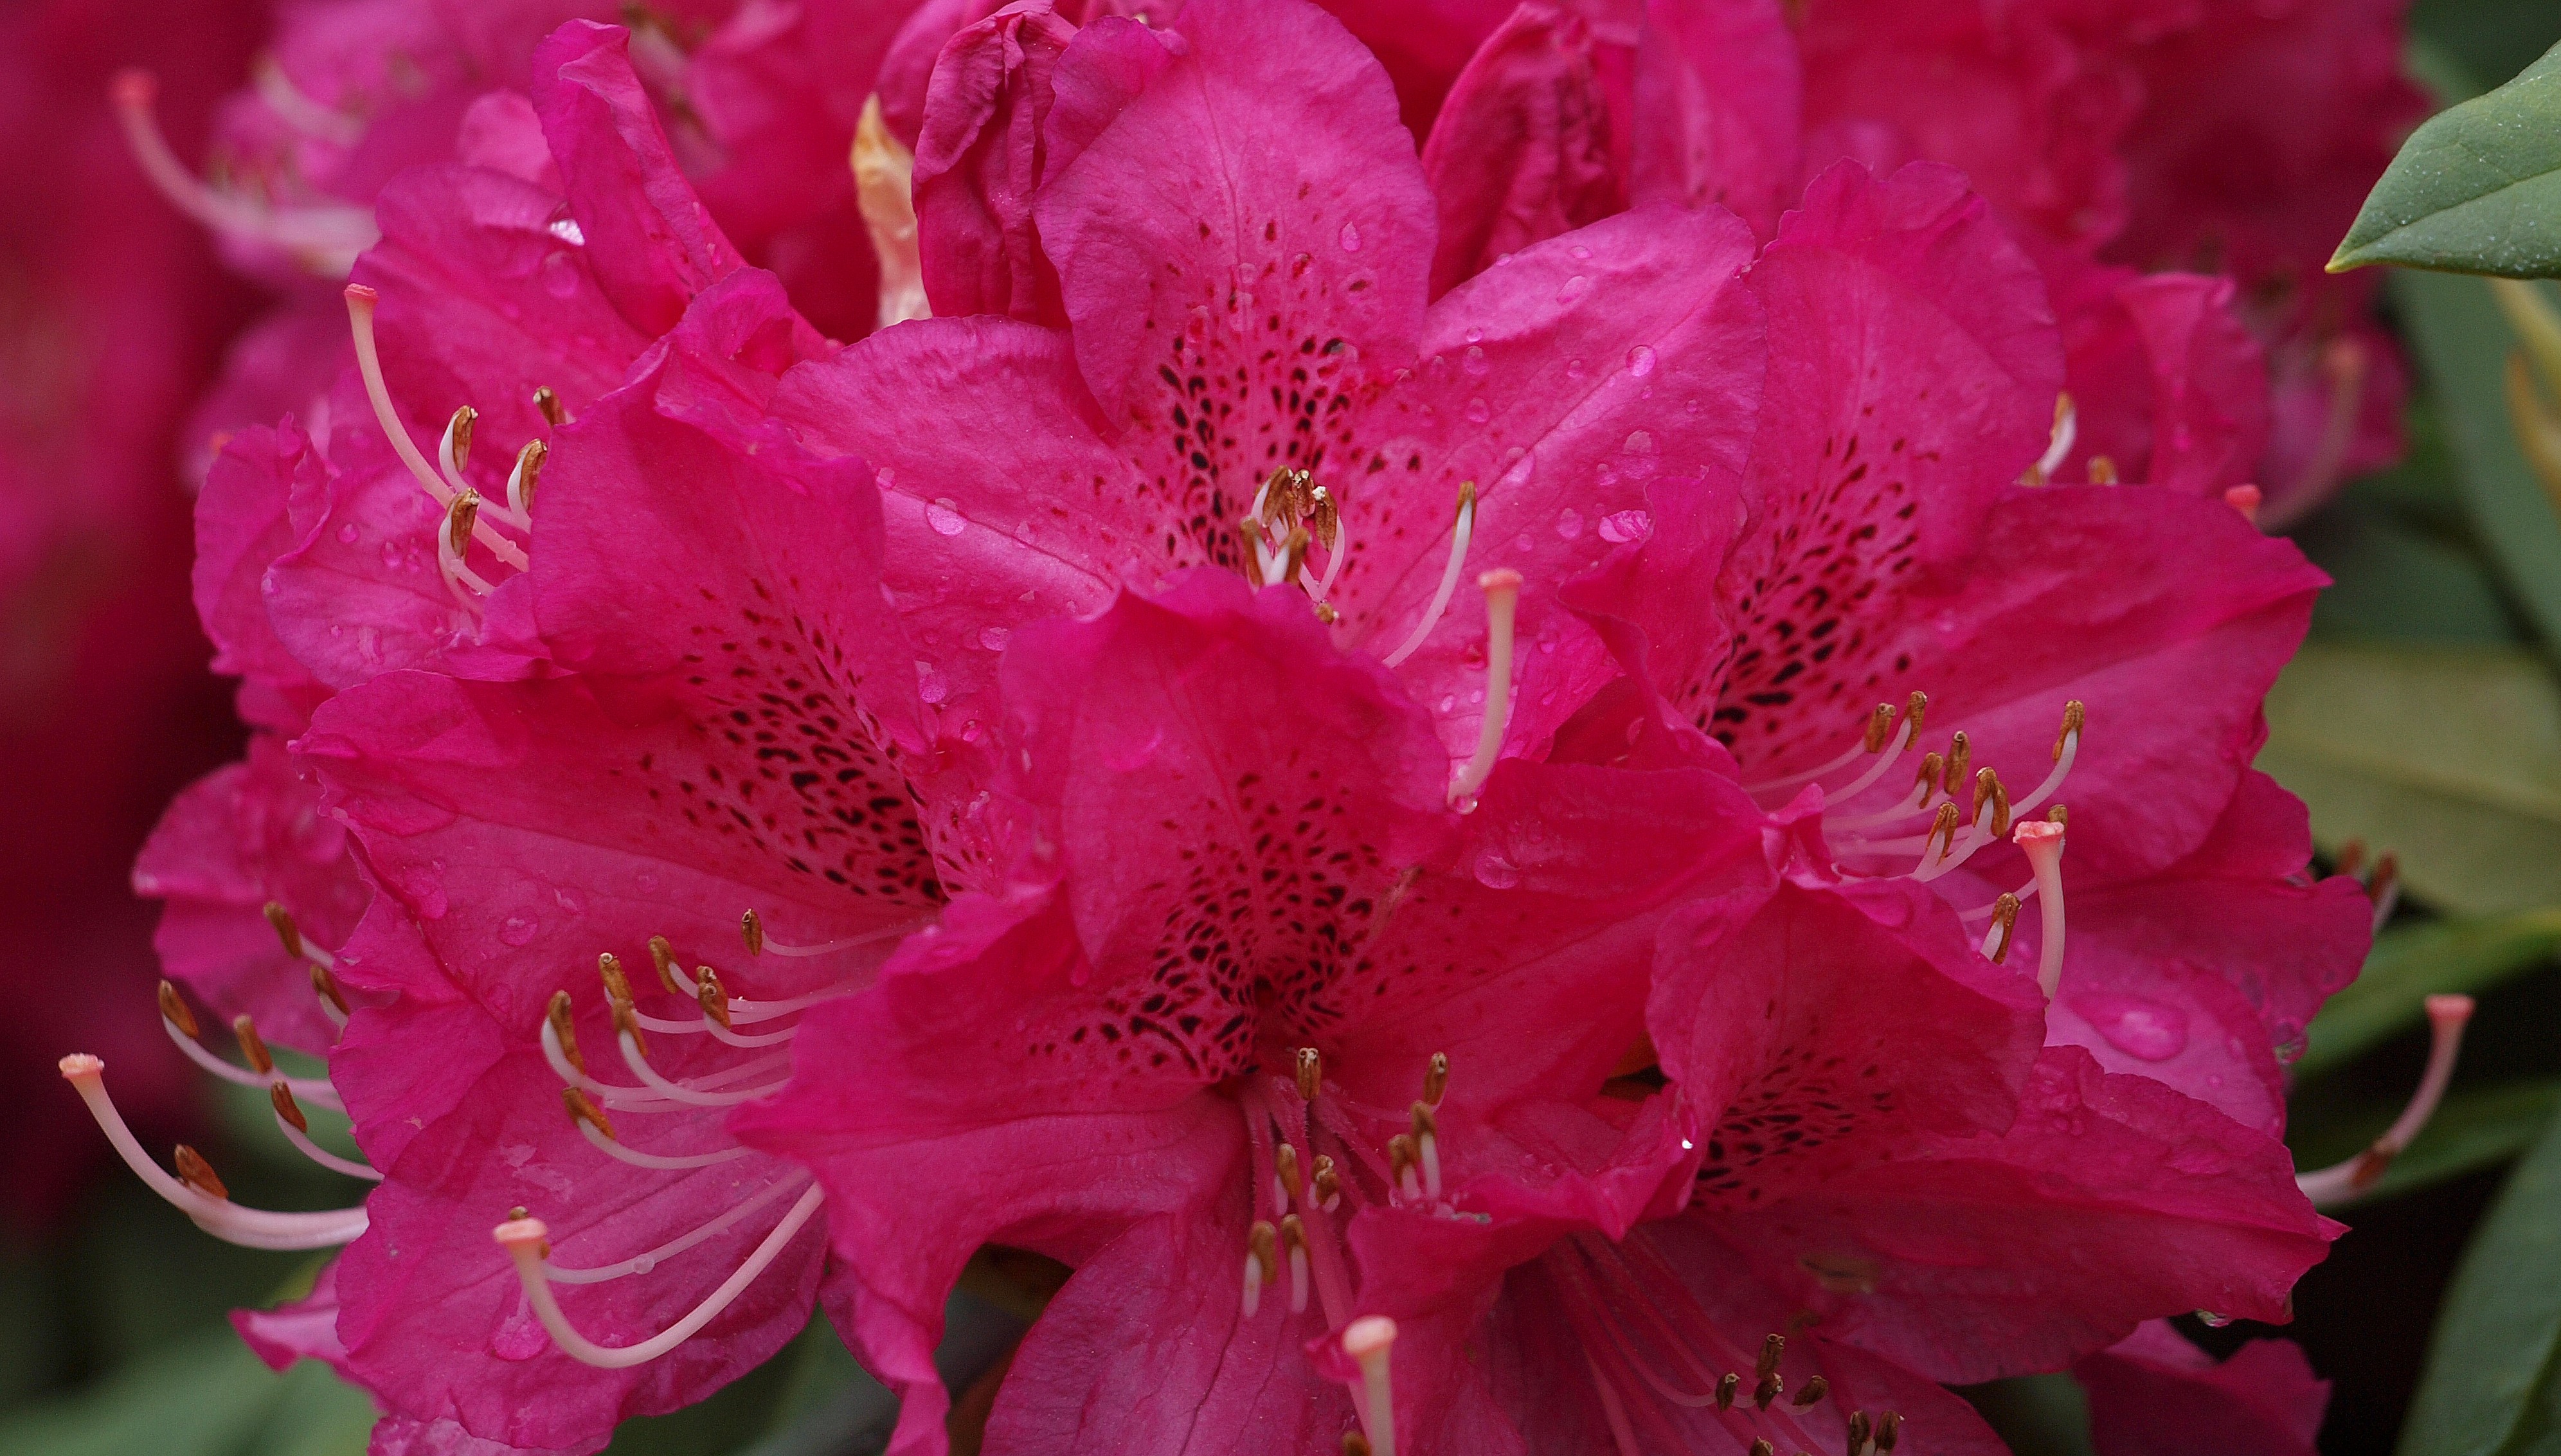
nature, plant, flower, petal, pink, flowers, shrub, rhododendron, naturaleza, flores, azalea, ggl1, macro photography, flowering plant, woody plant, land plant